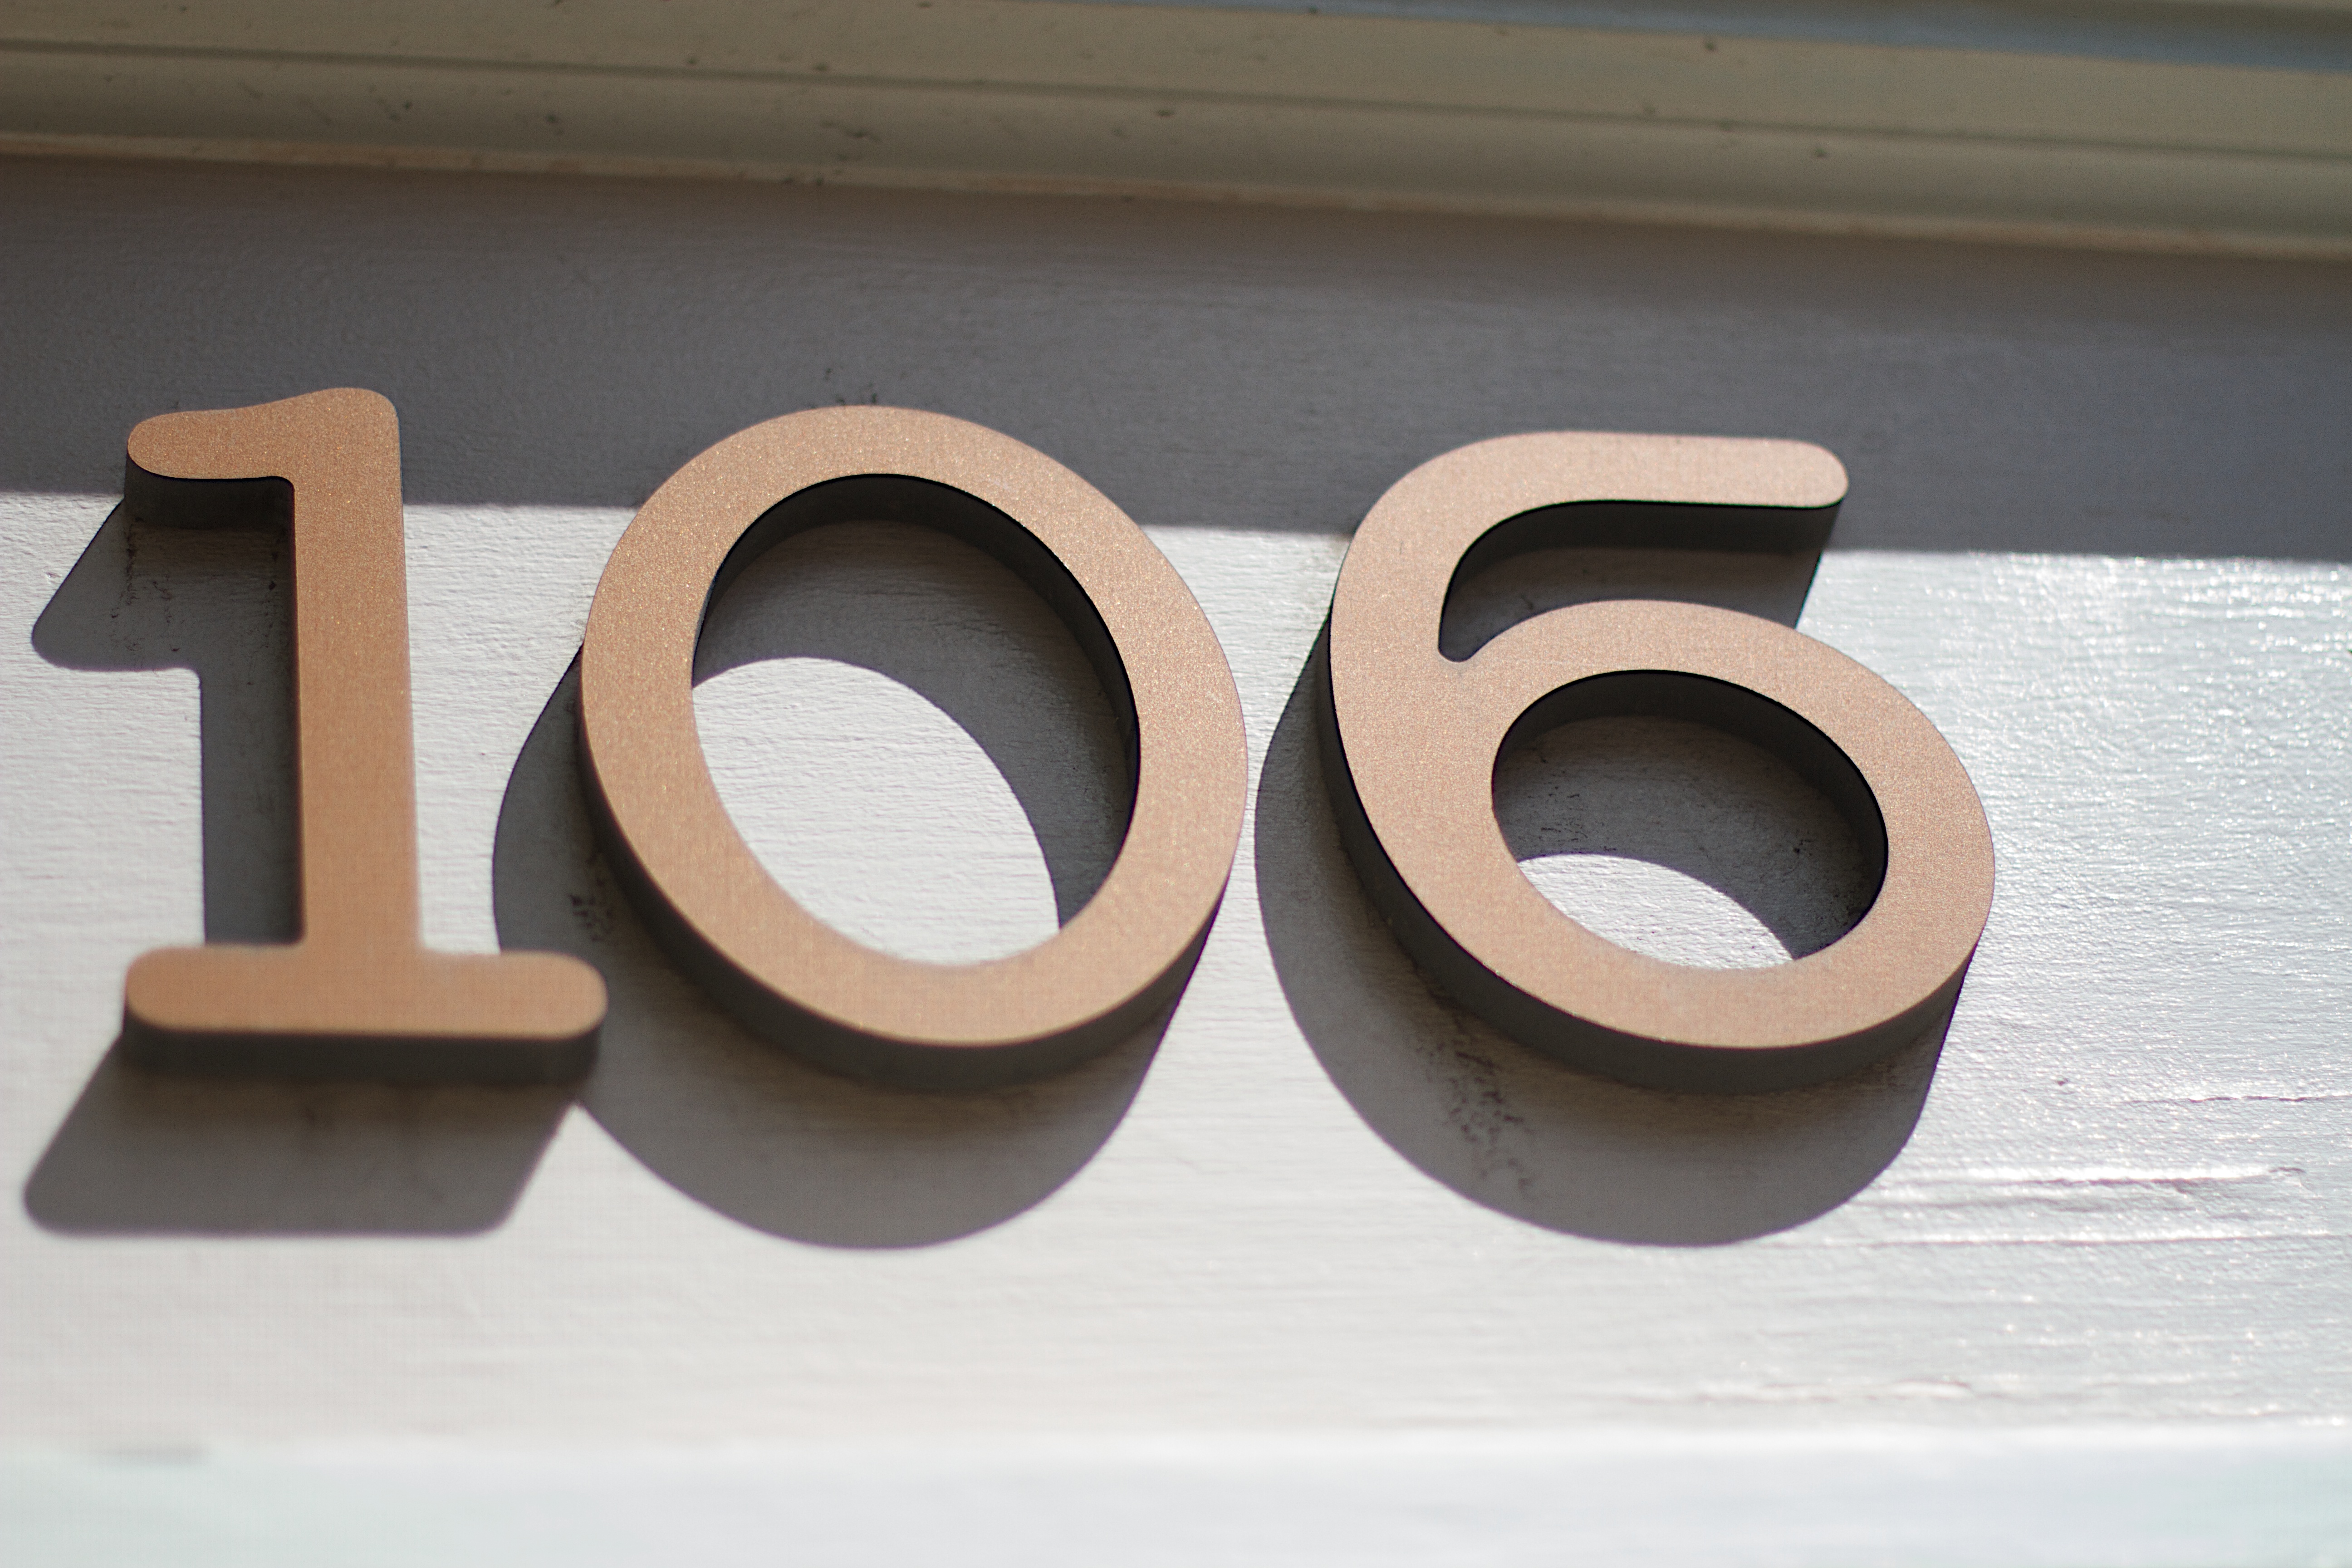
wood, wheel, number, material, circle, product, font, shape, ds106, 106